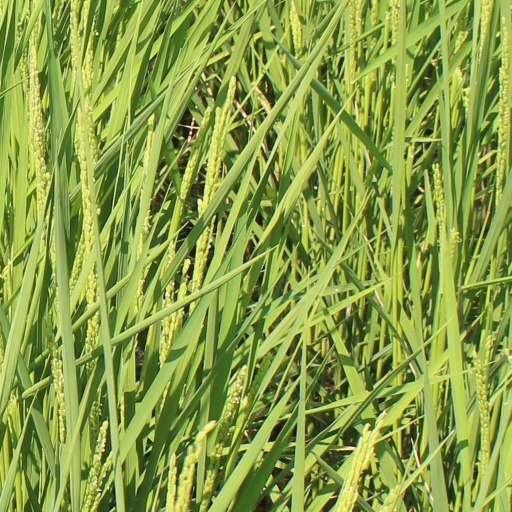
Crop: rice